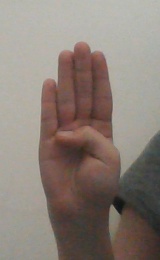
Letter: kaaf